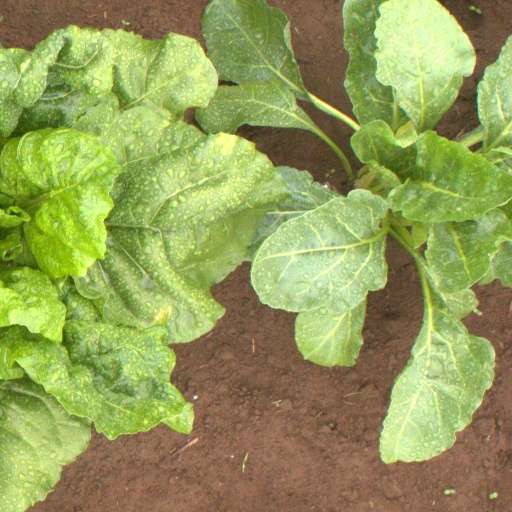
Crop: sugar beet